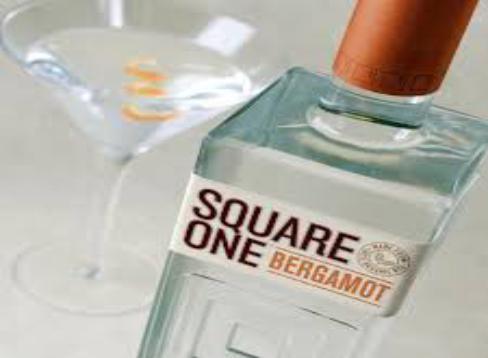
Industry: Food